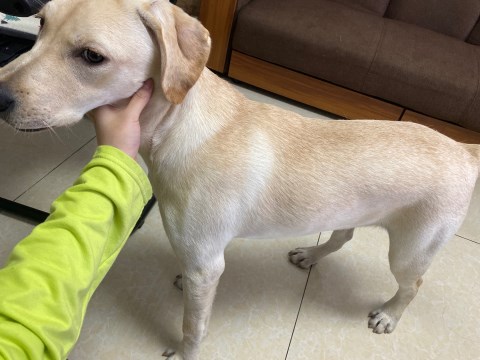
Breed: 3580-n000122-Labrador_retriever